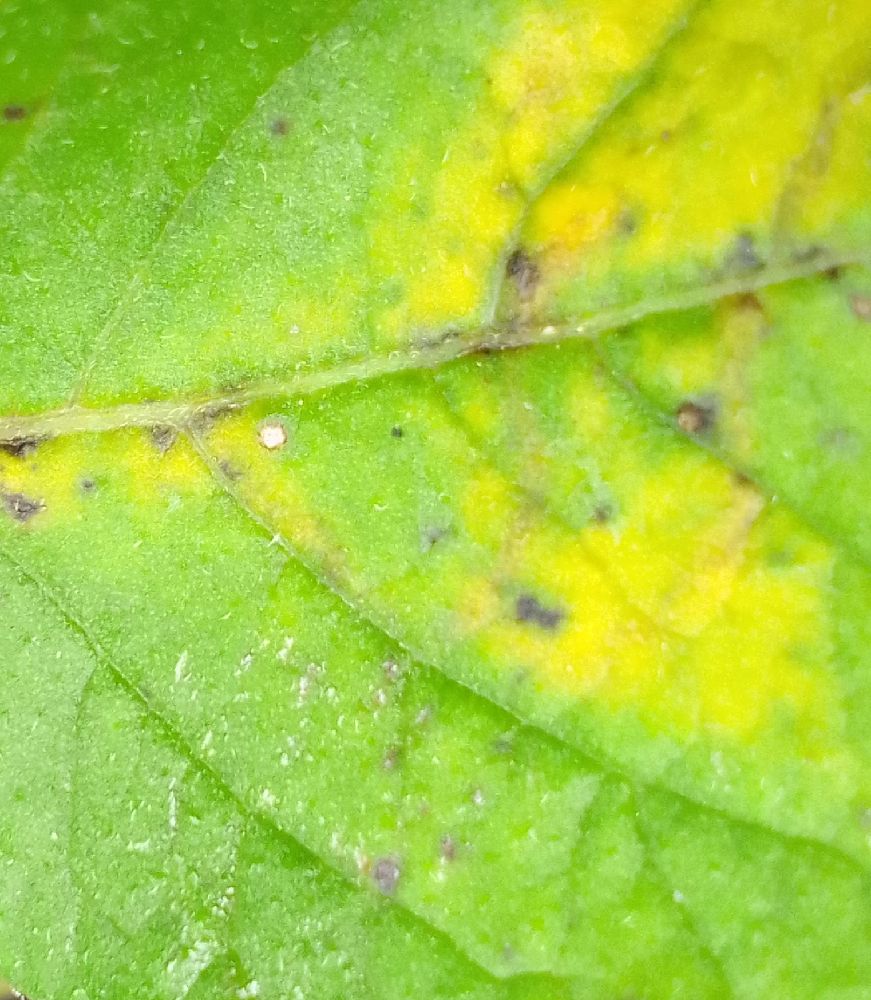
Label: Early blight